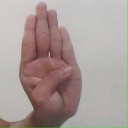
अक्षर: ब